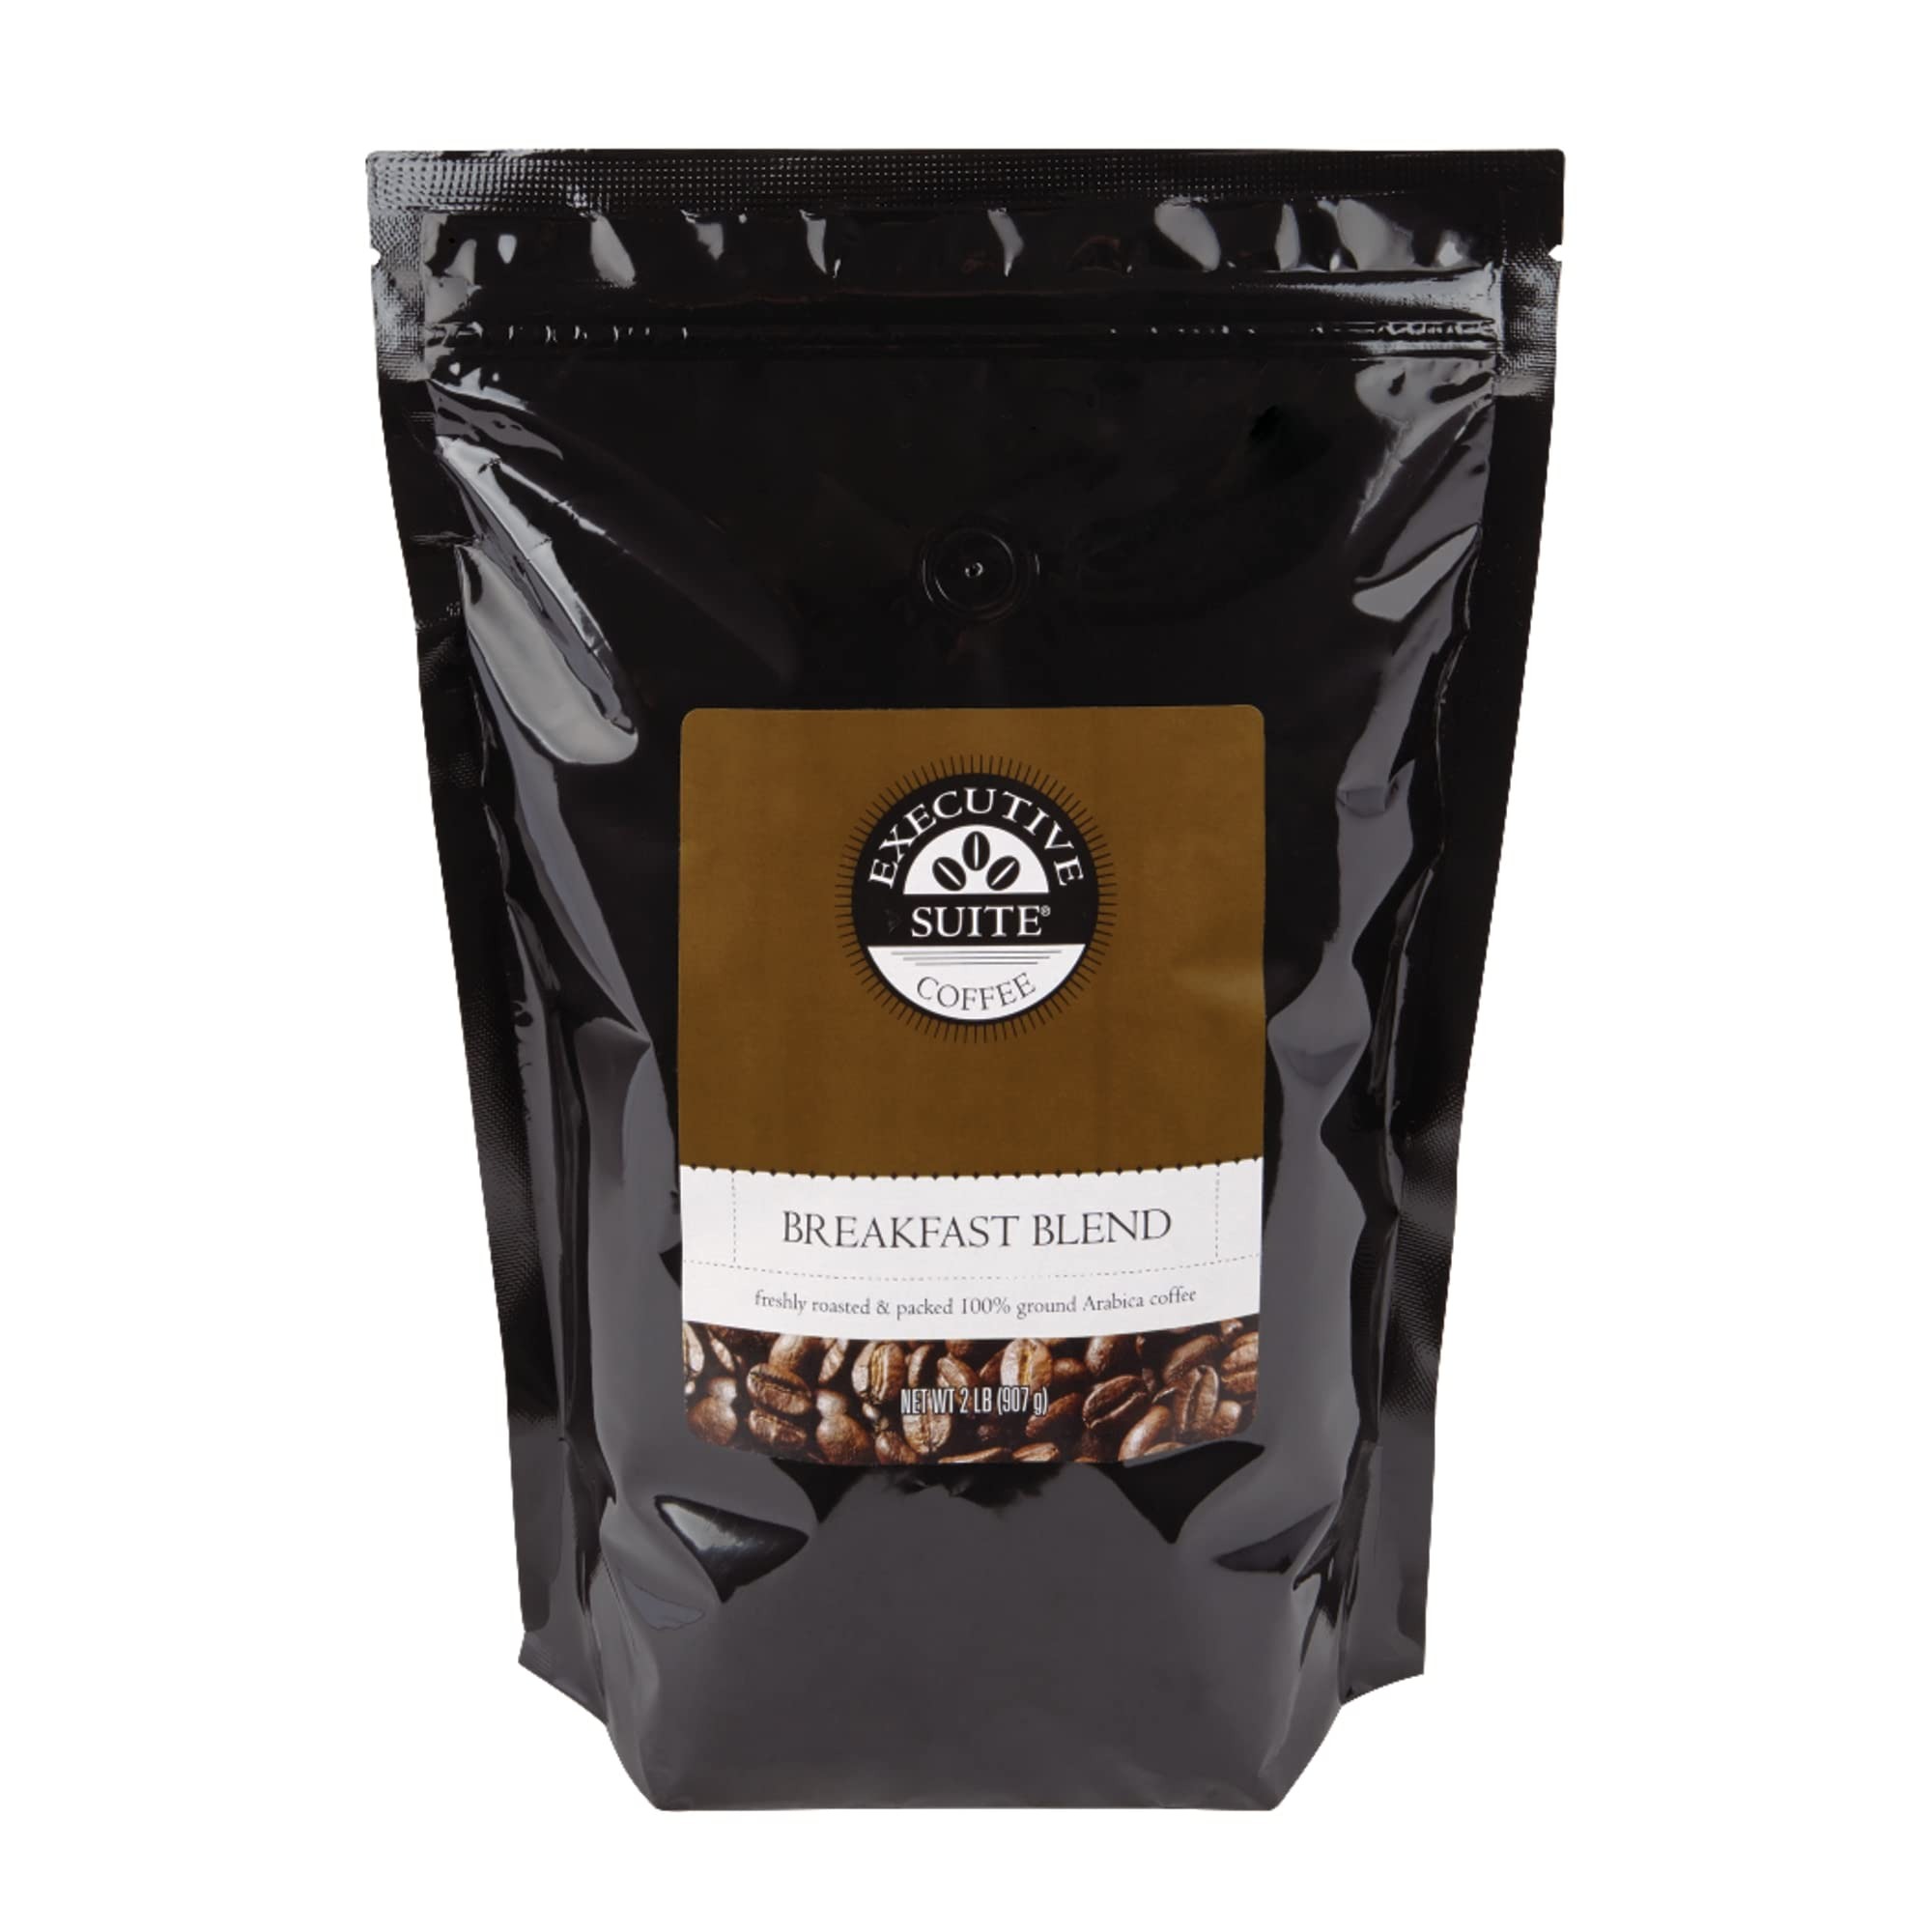
Item Name: Executive Suite® Breakfast Blend Coffee, 2 lb Bag
Bullet Point 1: Savor the aroma of this breakfast blend medium roast coffee
Bullet Point 2: Popular morning choice for coffee drinkers.
Bullet Point 3: Packaged in a sturdy resealable stand-up bag.
Bullet Point 4: The one-way valve helps to lock in freshness.
Bullet Point 5: Resealable bag helps to ensure fresh coffee with every pot.
Product Description: Savor the aroma of this breakfast blend medium roast coffee Popular morning choice for coffee drinkers. Packaged in a sturdy resealable stand-up bag. The one-way valve helps to lock in freshness. Resealable bag helps to ensure fresh coffee with every pot.
Value: 1.0
Unit: Count

Price: 16.99